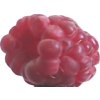
Label: raspberry